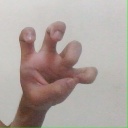
अक्षर: छ